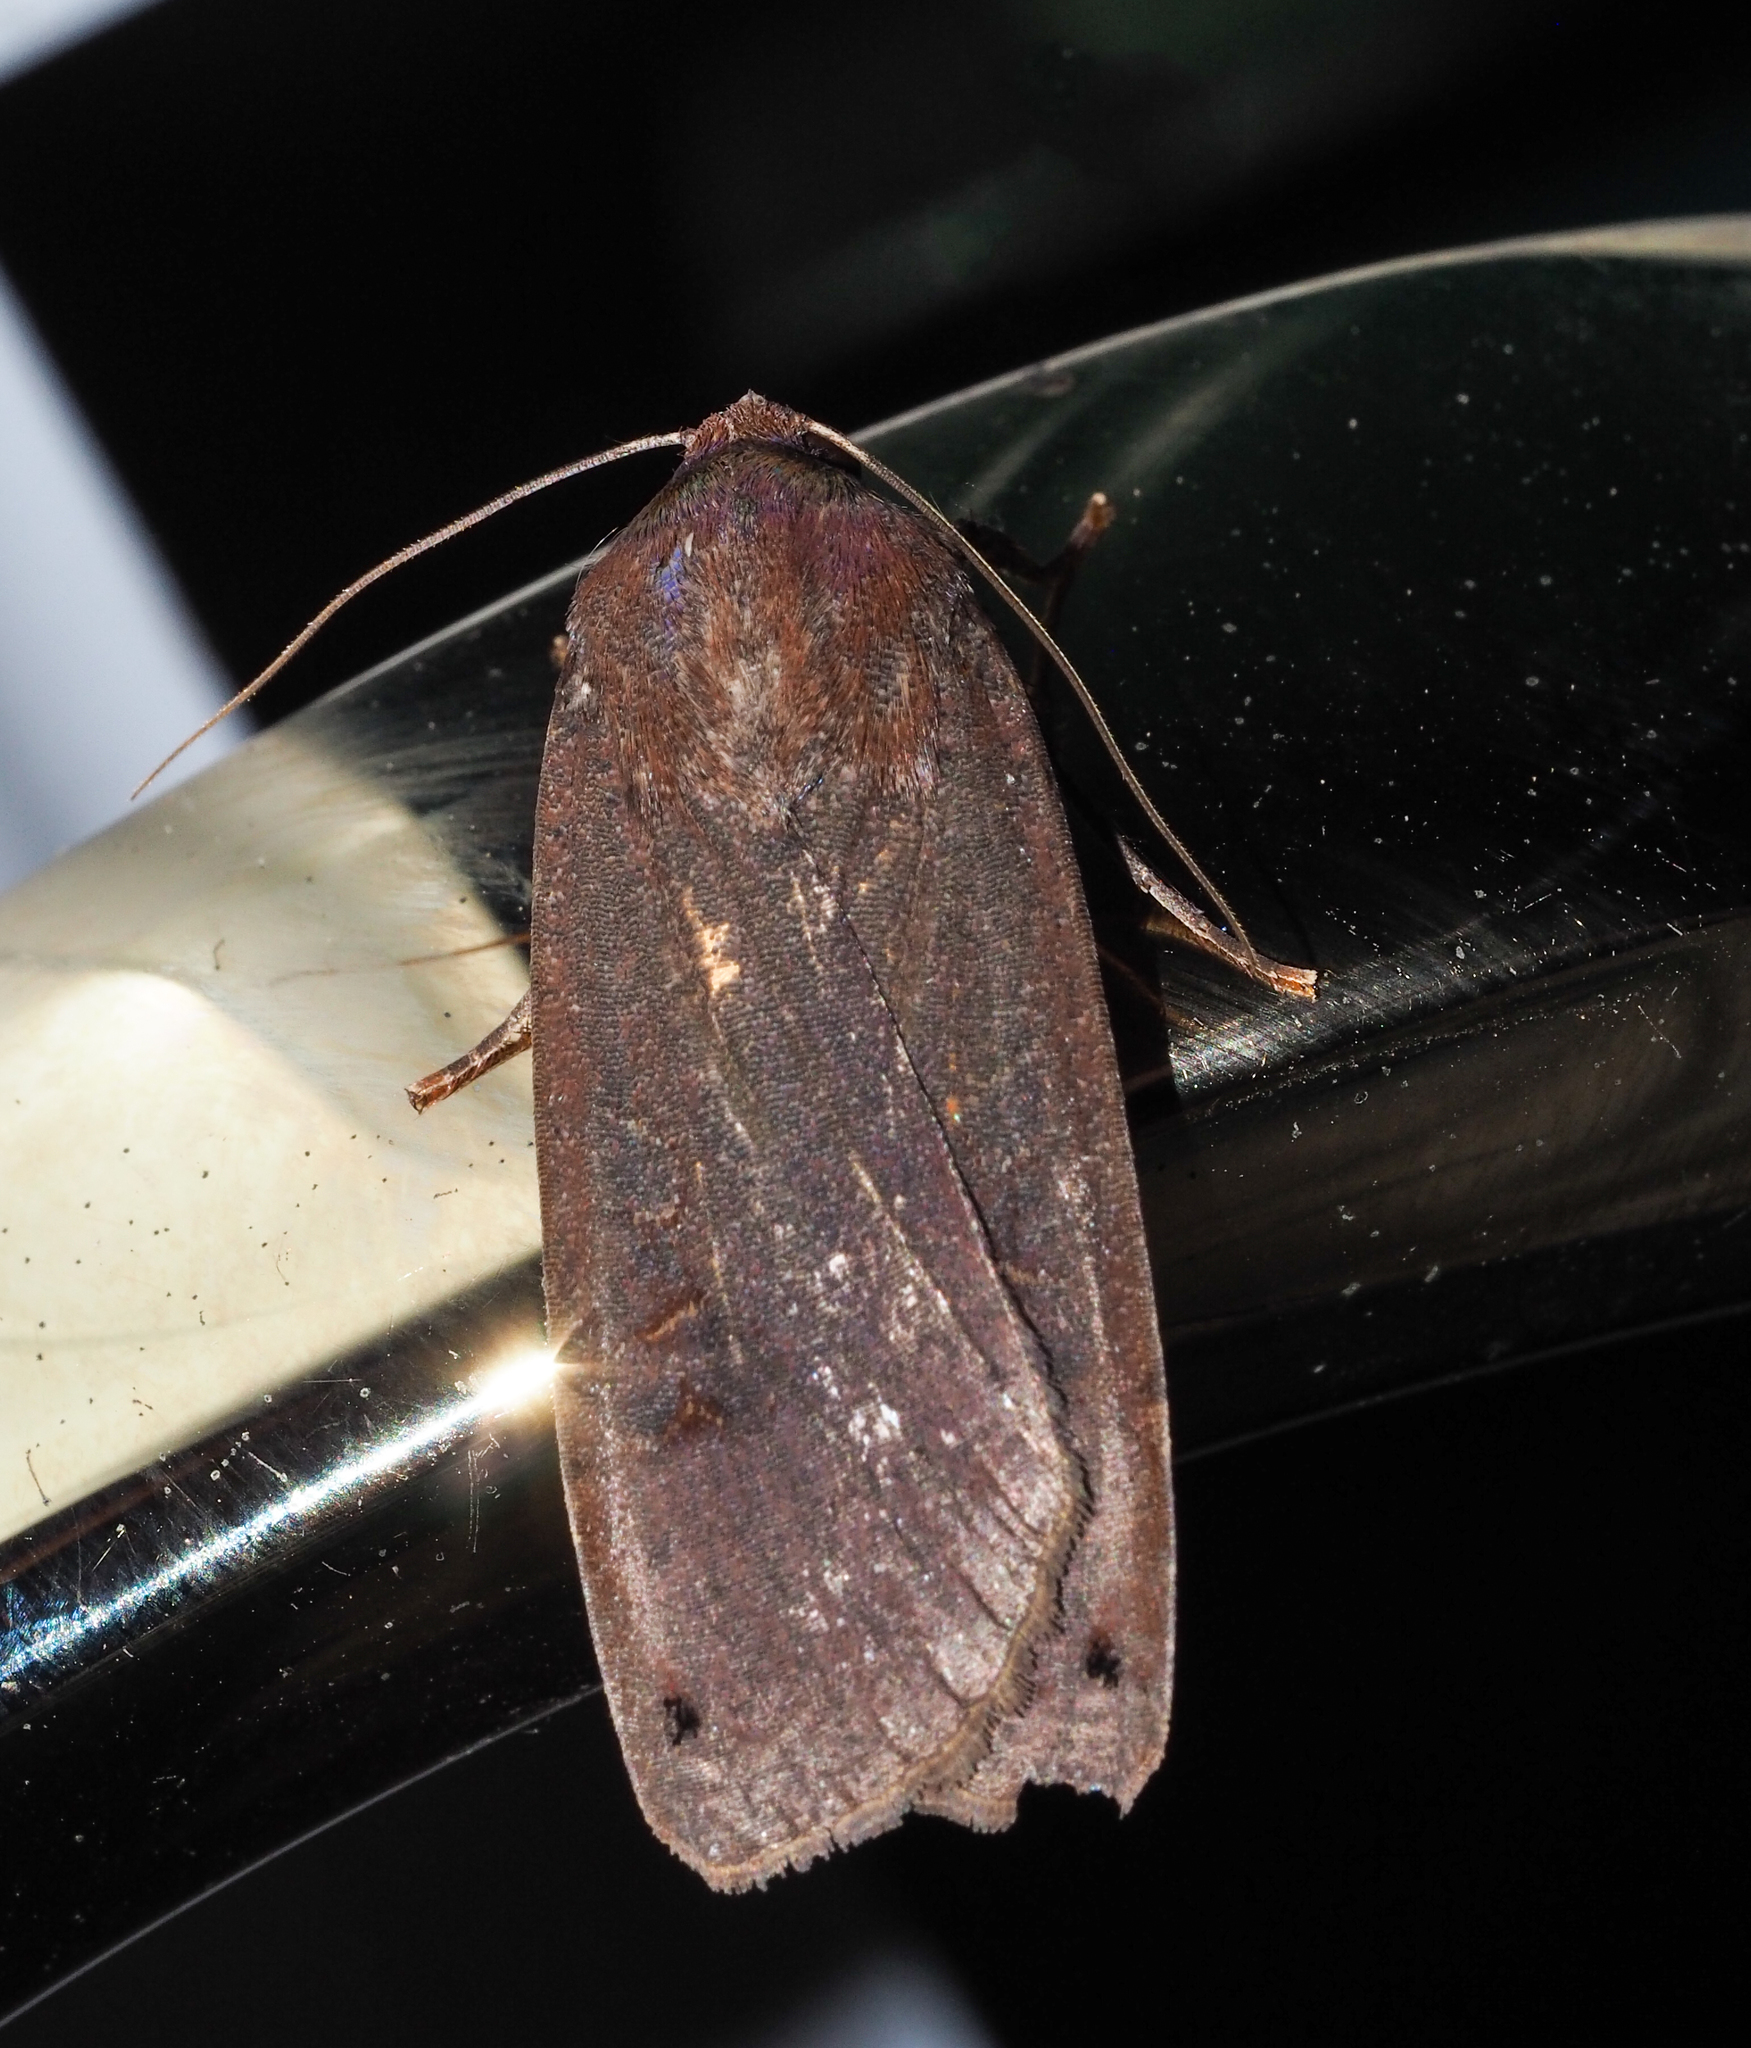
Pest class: cutworms